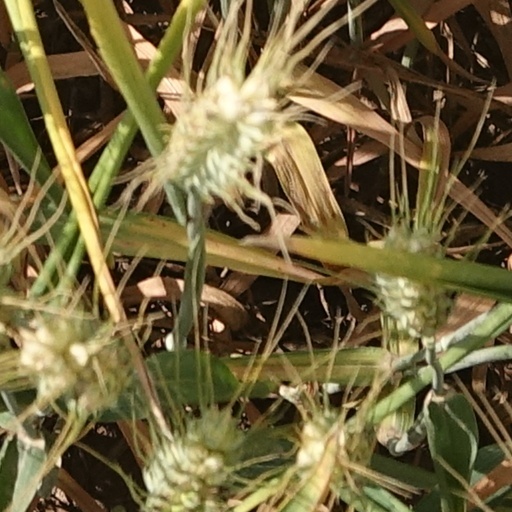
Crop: wheat